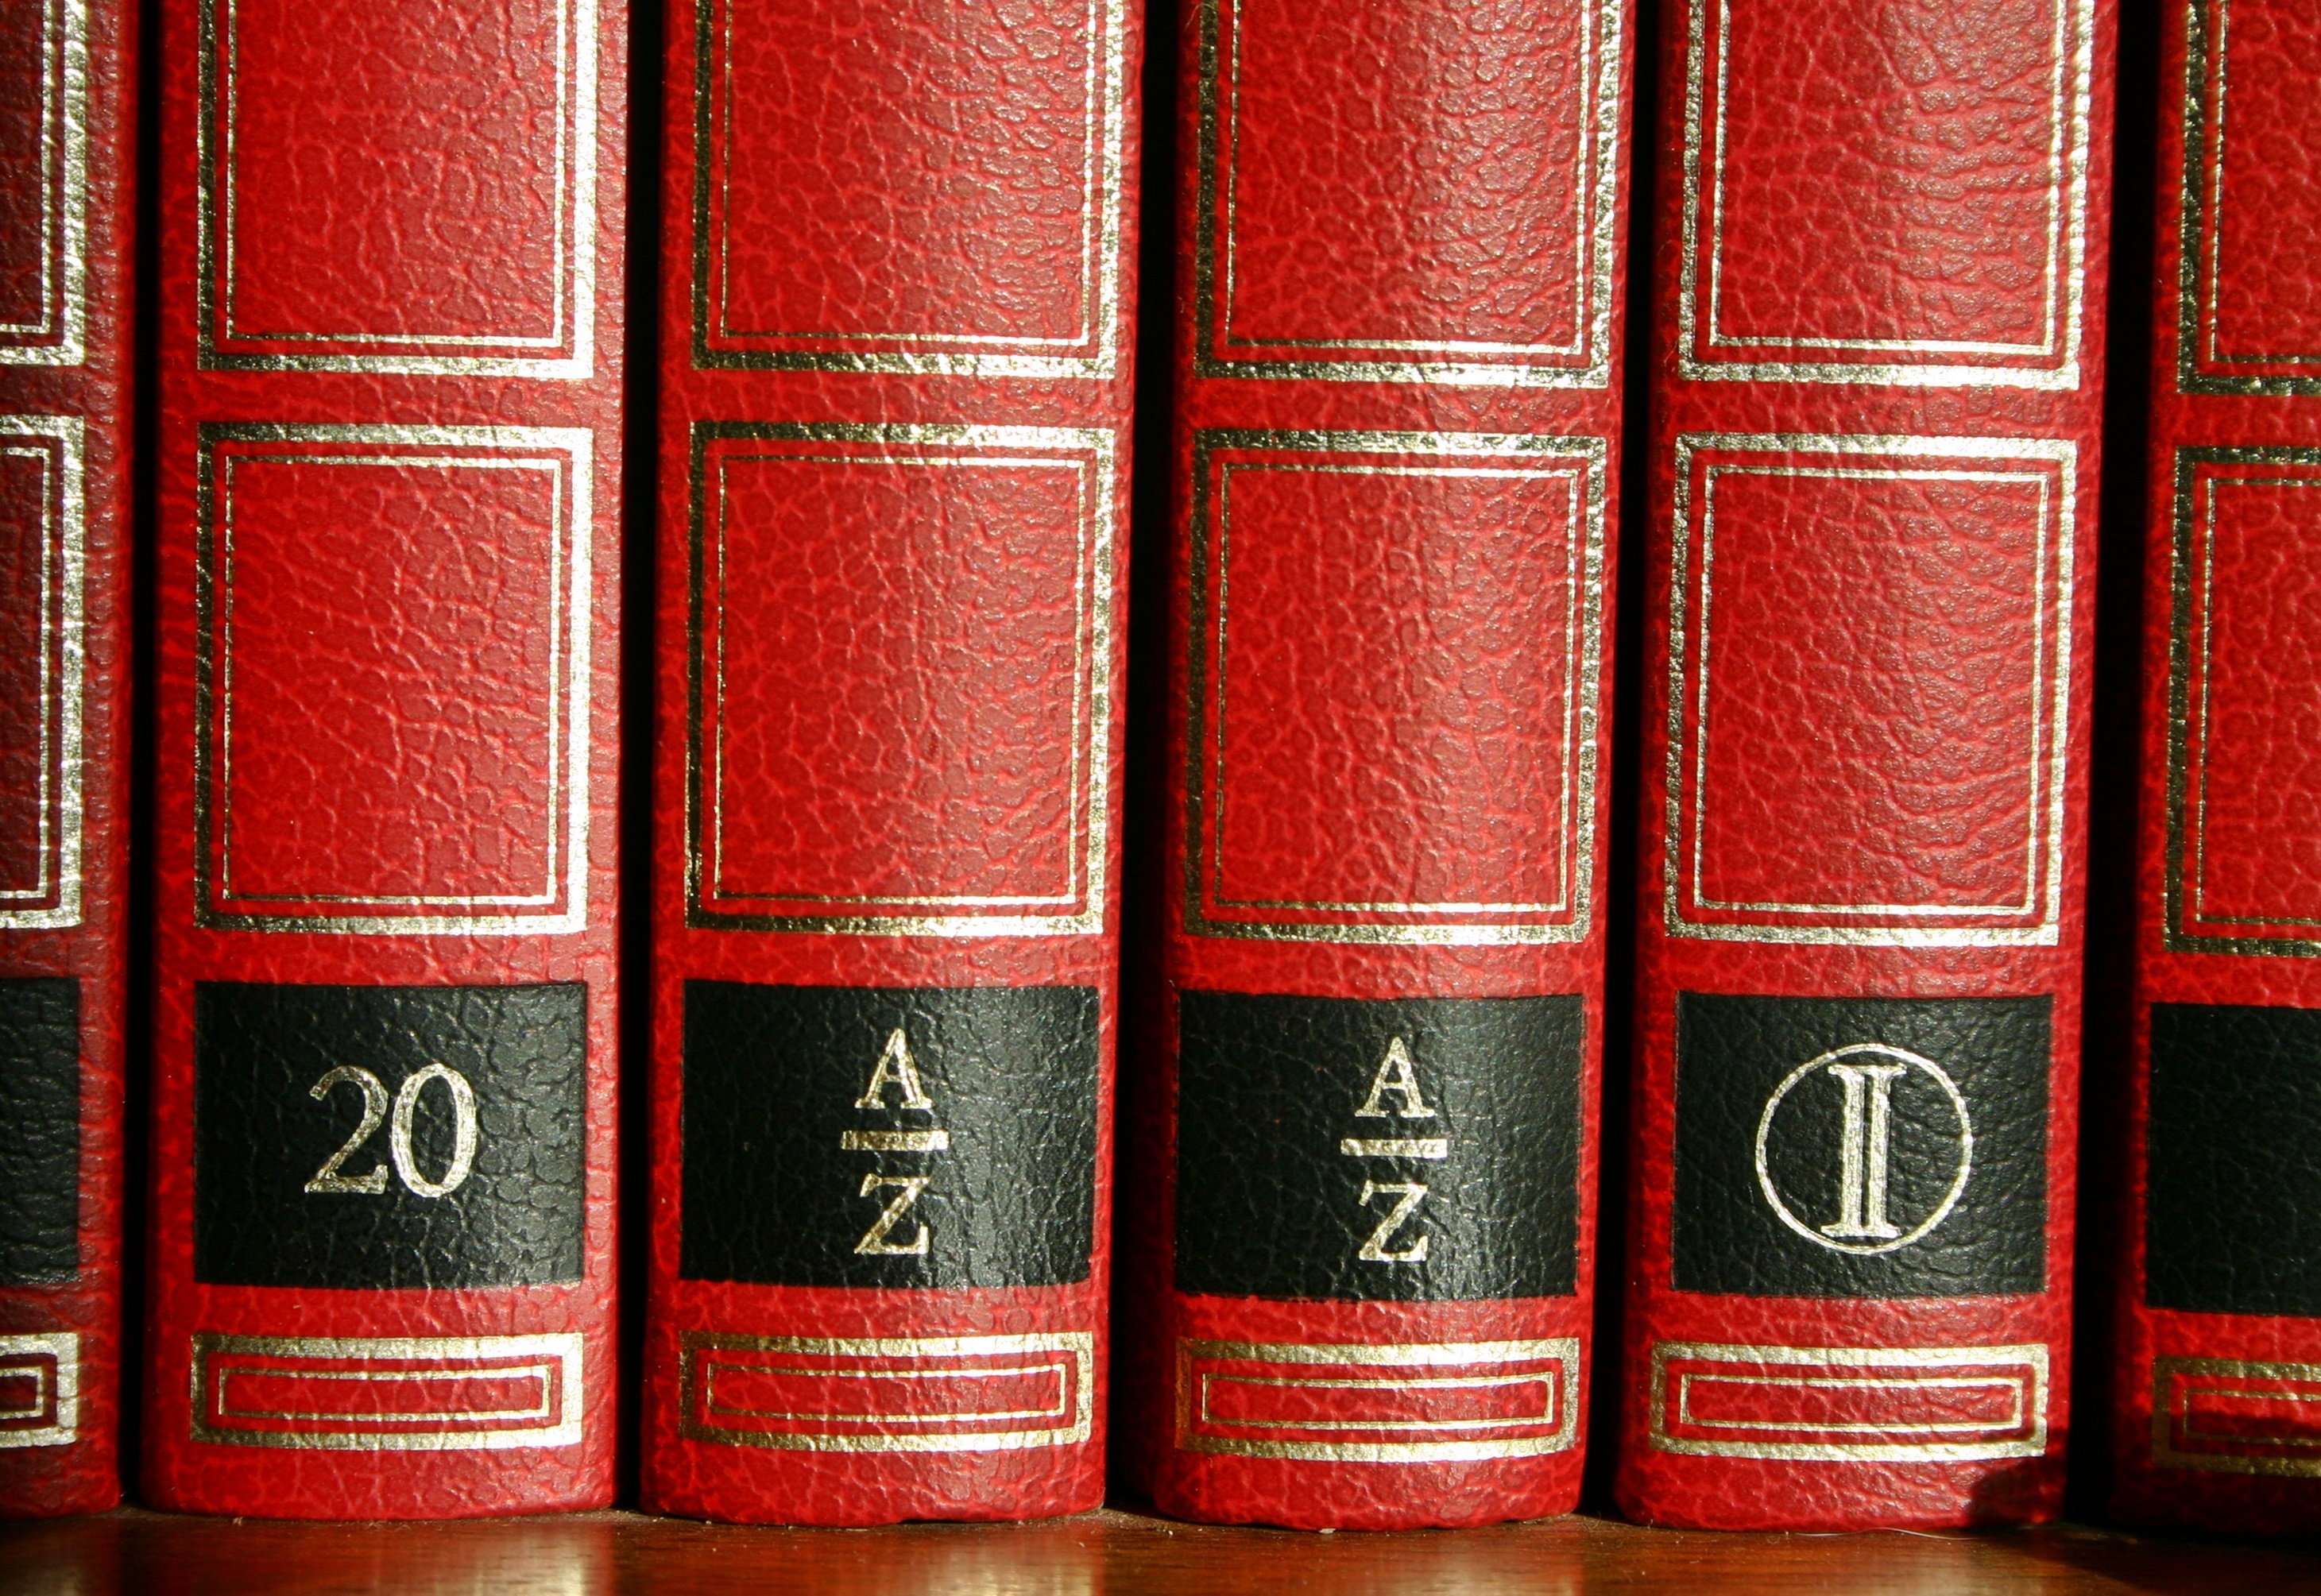
book, red, collection, shelf, bookshelf, look up, education, science, library, books, encyclopedia, dictionary, information, know, lexicon, lined up, side by side, reference book, distilled beverage